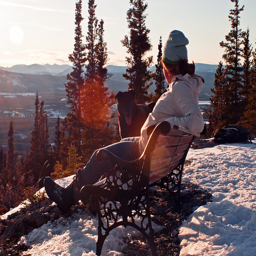
a man that is sitting on a park bench
Person laying on an outdoor bench with the dog overlooking the mountain.
A man sitting on a bench on top of a snow covered hill.
a person is sitting on a bench in the snow
A person sitting on a bench with a dog near them.